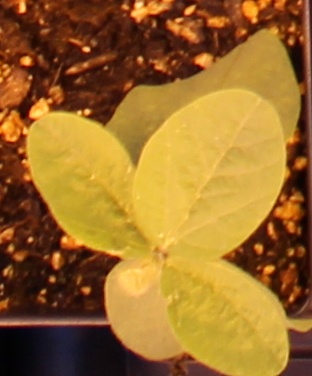
Label: Soybean